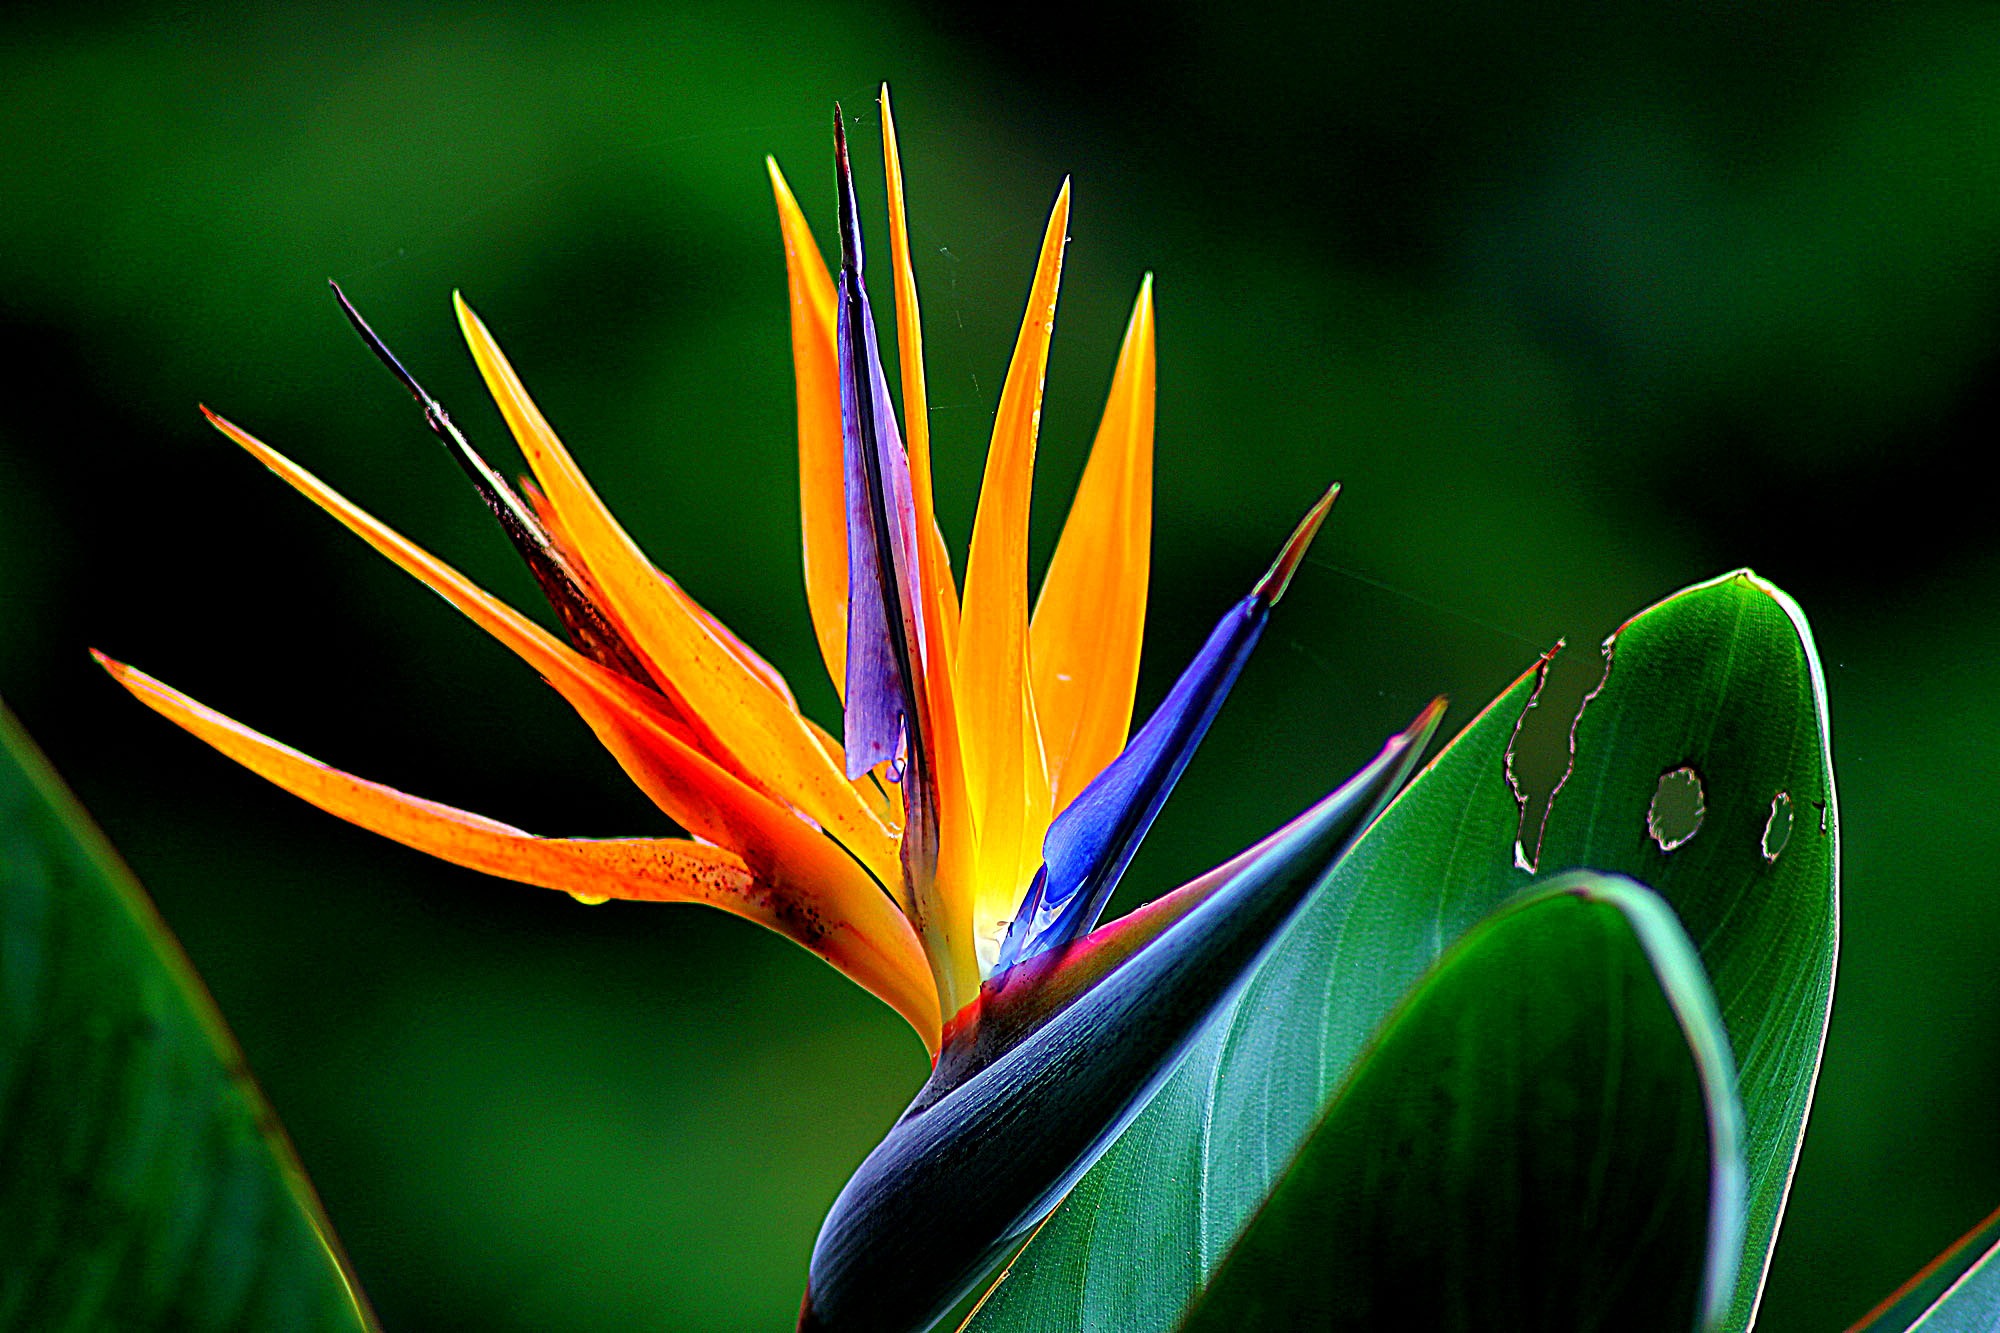
nature, grass, branch, blossom, plant, photography, stem, sunlight, leaf, flower, petal, bloom, floral, environment, green, botany, yellow, flora, wildflower, close up, leaves, macro photography, strelitzia, plant stem, computer wallpaper